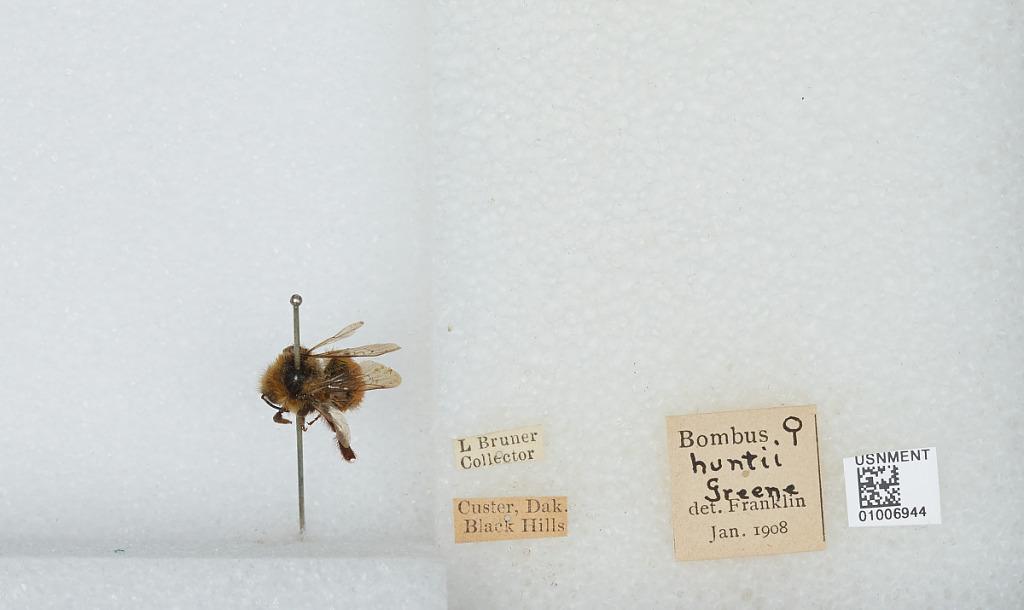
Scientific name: Bombus (Pyrobombus) huntii Greene
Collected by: L. Bruner
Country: United States
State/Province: South Dakota
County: Custer
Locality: Black Hills
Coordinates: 43.7619, -103.611
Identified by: Franklin